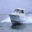
Label: ship